Susie Hargreaves

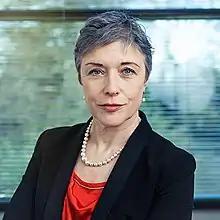

Susie Hargreaves is a British executive who works in the charity sector. She was Chief Executive officer of the Internet Watch Foundation.